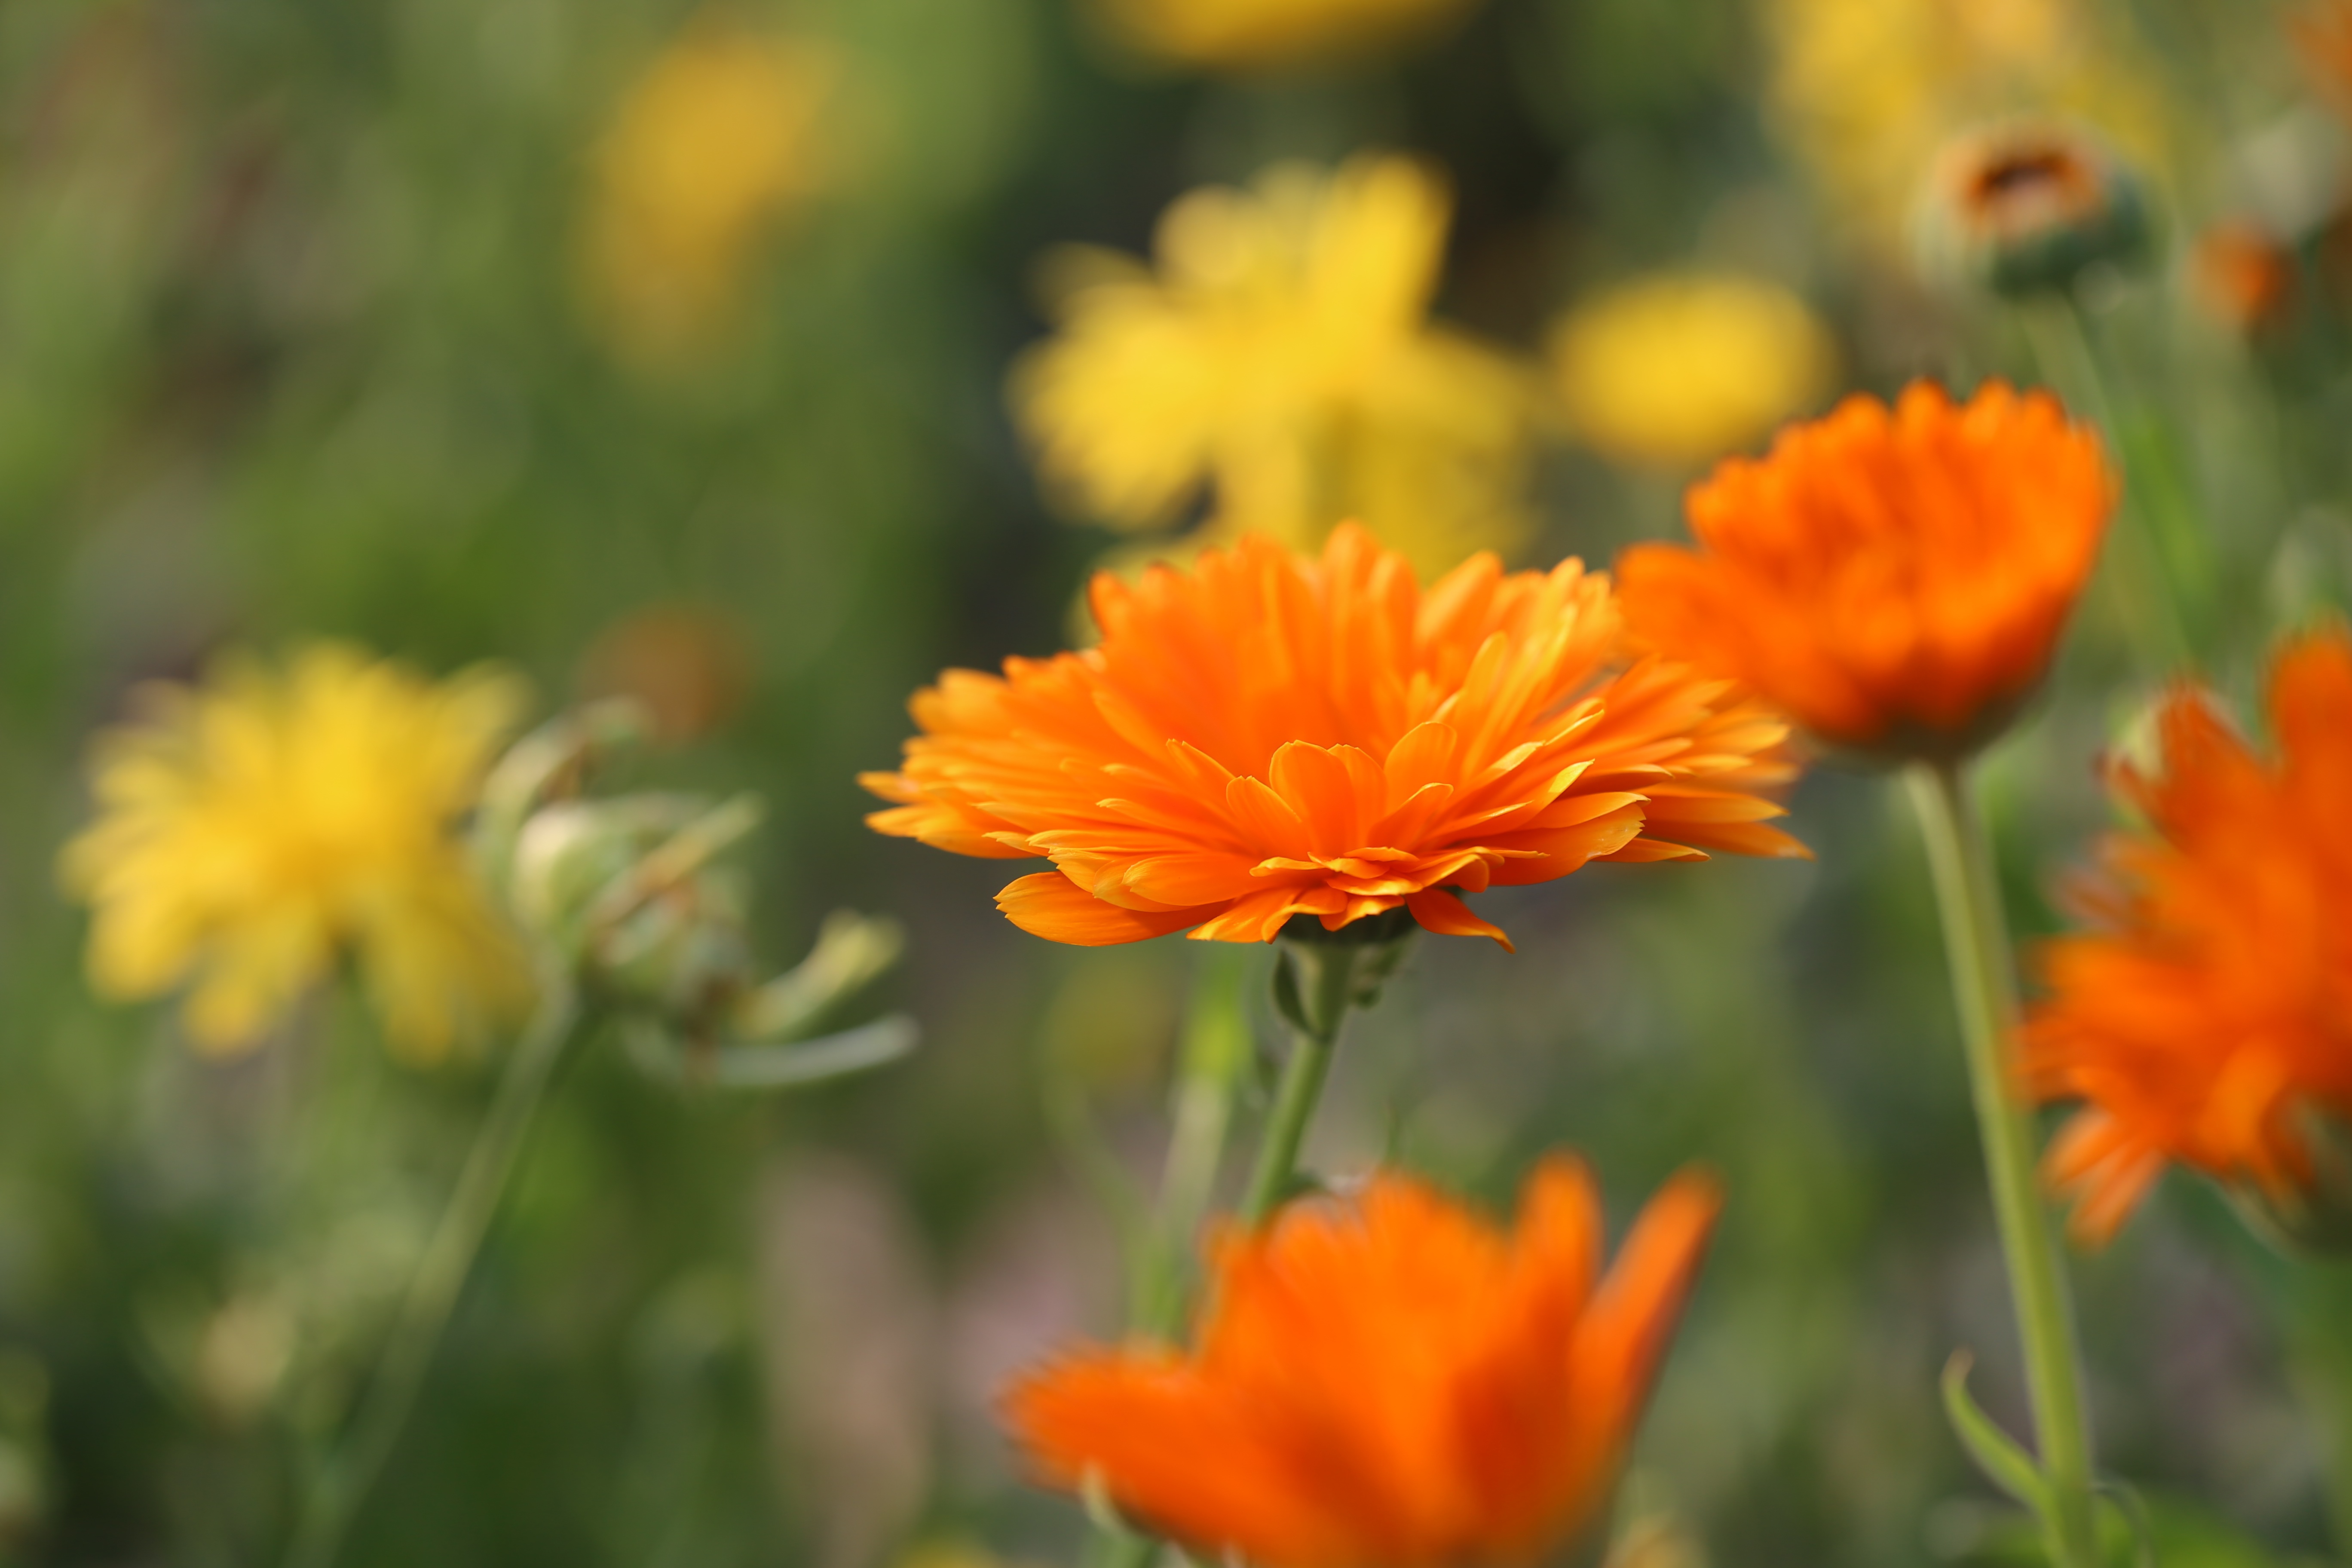
nature, blossom, open, plant, field, meadow, prairie, flower, petal, bloom, summer, celebration, cup, bouquet, orange, green, herb, yellow, garden, flora, wildflower, joy, floristry, nectar, nursery, calyx, flowering plant, daisy family, calendula, sulfur cosmos, annual plant, land plant